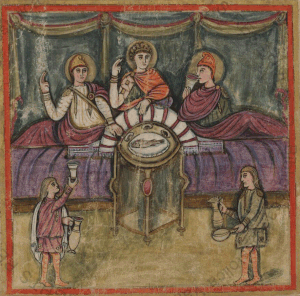
Le Vergilius Romanus, ou Virgile romain, est un manuscrit enluminé contenant l'Énéide, les Géorgiques et des fragments des Bucoliques de Virgile. Il a été rédigé au Vᵉ siècle en rustica sur 309 folios de parchemin de vélin, mesurant 32,3 cm sur 33,2 cm. Le manuscrit, de dix-huit lignes par feuillet, est conservé à la Bibliothèque apostolique vaticane à Rome, sous la cote Codex Vaticanus latinus 3867.